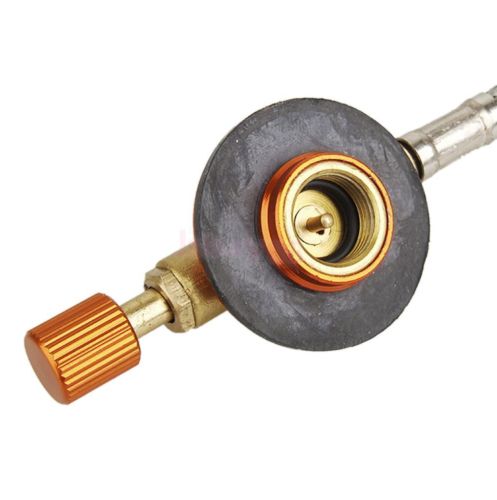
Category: toaster